Saturnalia

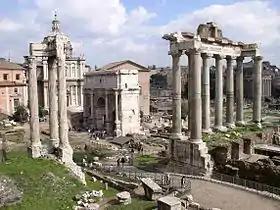
Ruins of the Temple of Saturn (eight columns on right) in Rome, traditionally said to have been constructed in 497 BC

The statue of Saturn at his main temple normally had its feet bound in wool, which was removed for the holiday as an act of liberation. The official rituals were carried out according to "Greek rite" "(ritus graecus)". The sacrifice was officiated by a priest, whose head was uncovered; in Roman rite, priests sacrificed "capite velato", with head covered by a special fold of the toga. This procedure is usually explained by Saturn's assimilation with his Greek counterpart Cronus, since the Romans often adopted and reinterpreted Greek myths, iconography, and even religious practices for their own deities, but the uncovering of the priest's head may also be one of the Saturnalian reversals, the opposite of what was normal.